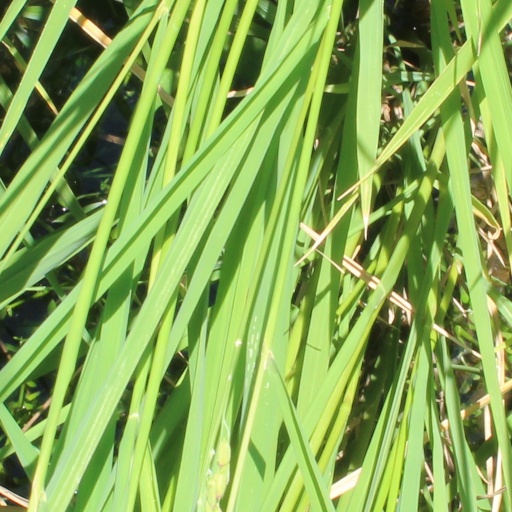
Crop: rice